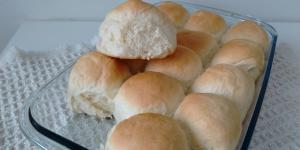
pancitos de leche salados